Helen Curry

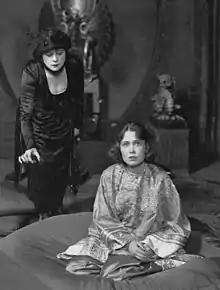
Theda Bara and Helen Curry in The Blue Flame

In 1913 at the age of 17 Curry had her first professional role touring with Doris Keane in Edward Sheldon's play "Romance".